Describe the emotion expressed in this image:  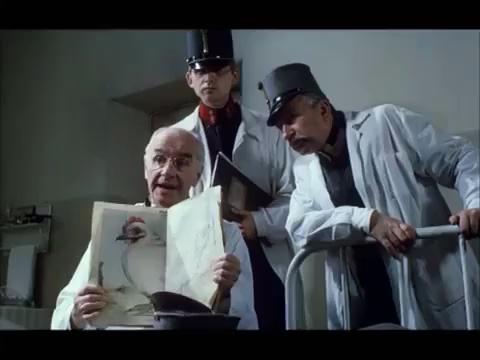
This person displays Fear, valence and arousal with low intensity.